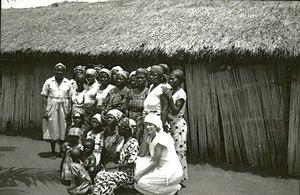
Kpomassè est une ville du sud-ouest du Bénin, chef-lieu de la commune du même nom et préfecture du département de l'Atlantique.